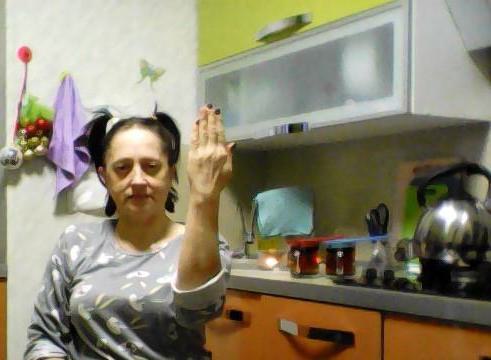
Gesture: stop_inverted